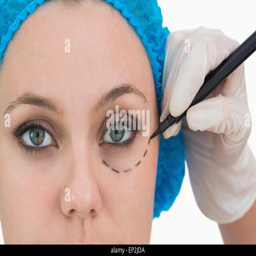
plastic surgeon writing on the serious woman 's face